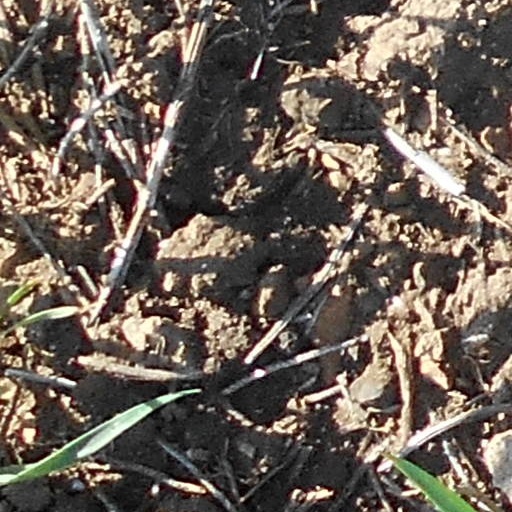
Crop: wheat